Intersil 6100

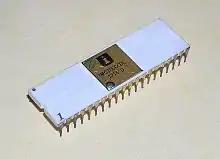
Intersil IM6100

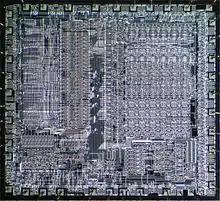
Die of Intersil 6100.

The Intersil 6100, or IM6100, is a single-chip microprocessor implementation of the 12-bit PDP-8 instruction set, along with a range of peripheral support and memory ICs developed by Intersil in the mid-1970s. It was sometimes referred to as the CMOS-PDP8. Since it was also produced by Harris Corporation, it was also known as the Harris HM-6100. The Intersil 6100 was introduced in the second quarter of 1975,